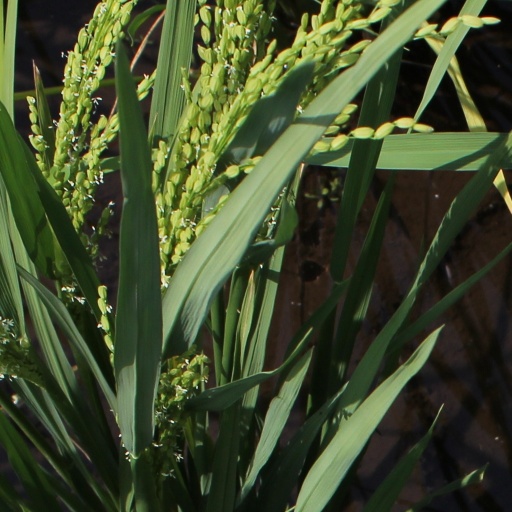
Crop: rice